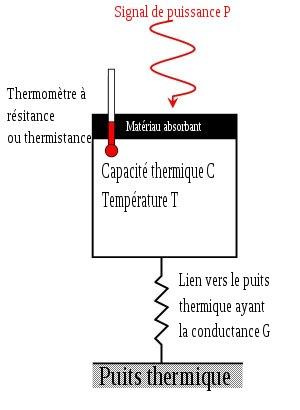
Un bolomètre est un détecteur développé par Samuel Pierpont Langley en 1878 afin d'étudier le rayonnement électromagnétique solaire. Le dispositif convertit l'énergie du rayonnement électromagnétique incident en énergie interne de l'absorbeur. Ce dernier est un thermomètre dont les propriétés électriques ou magnétiques dépendent de la température, on peut ainsi mesurer les variations d'impédance du détecteur, et donc l'énergie électromagnétique incidente.